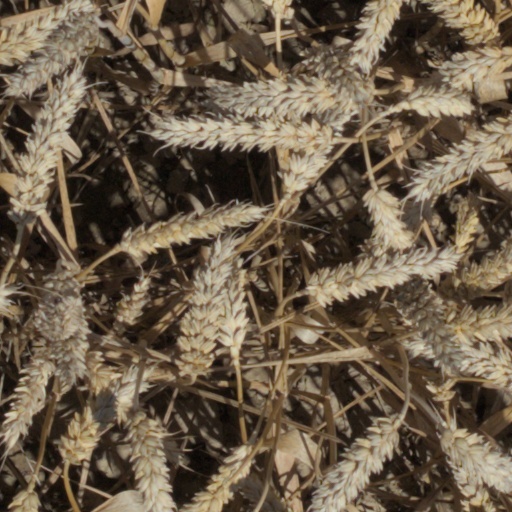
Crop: wheat